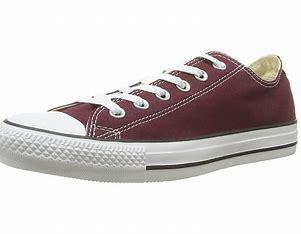
Brand: Converse
Model: Chuck Taylor